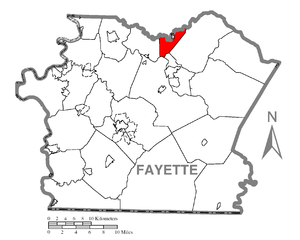
Upper Tyrone Township est un township situé au nord du comté de Fayette, en Pennsylvanie, aux États-Unis. En 2010, il comptait une population de 2 059 habitants.